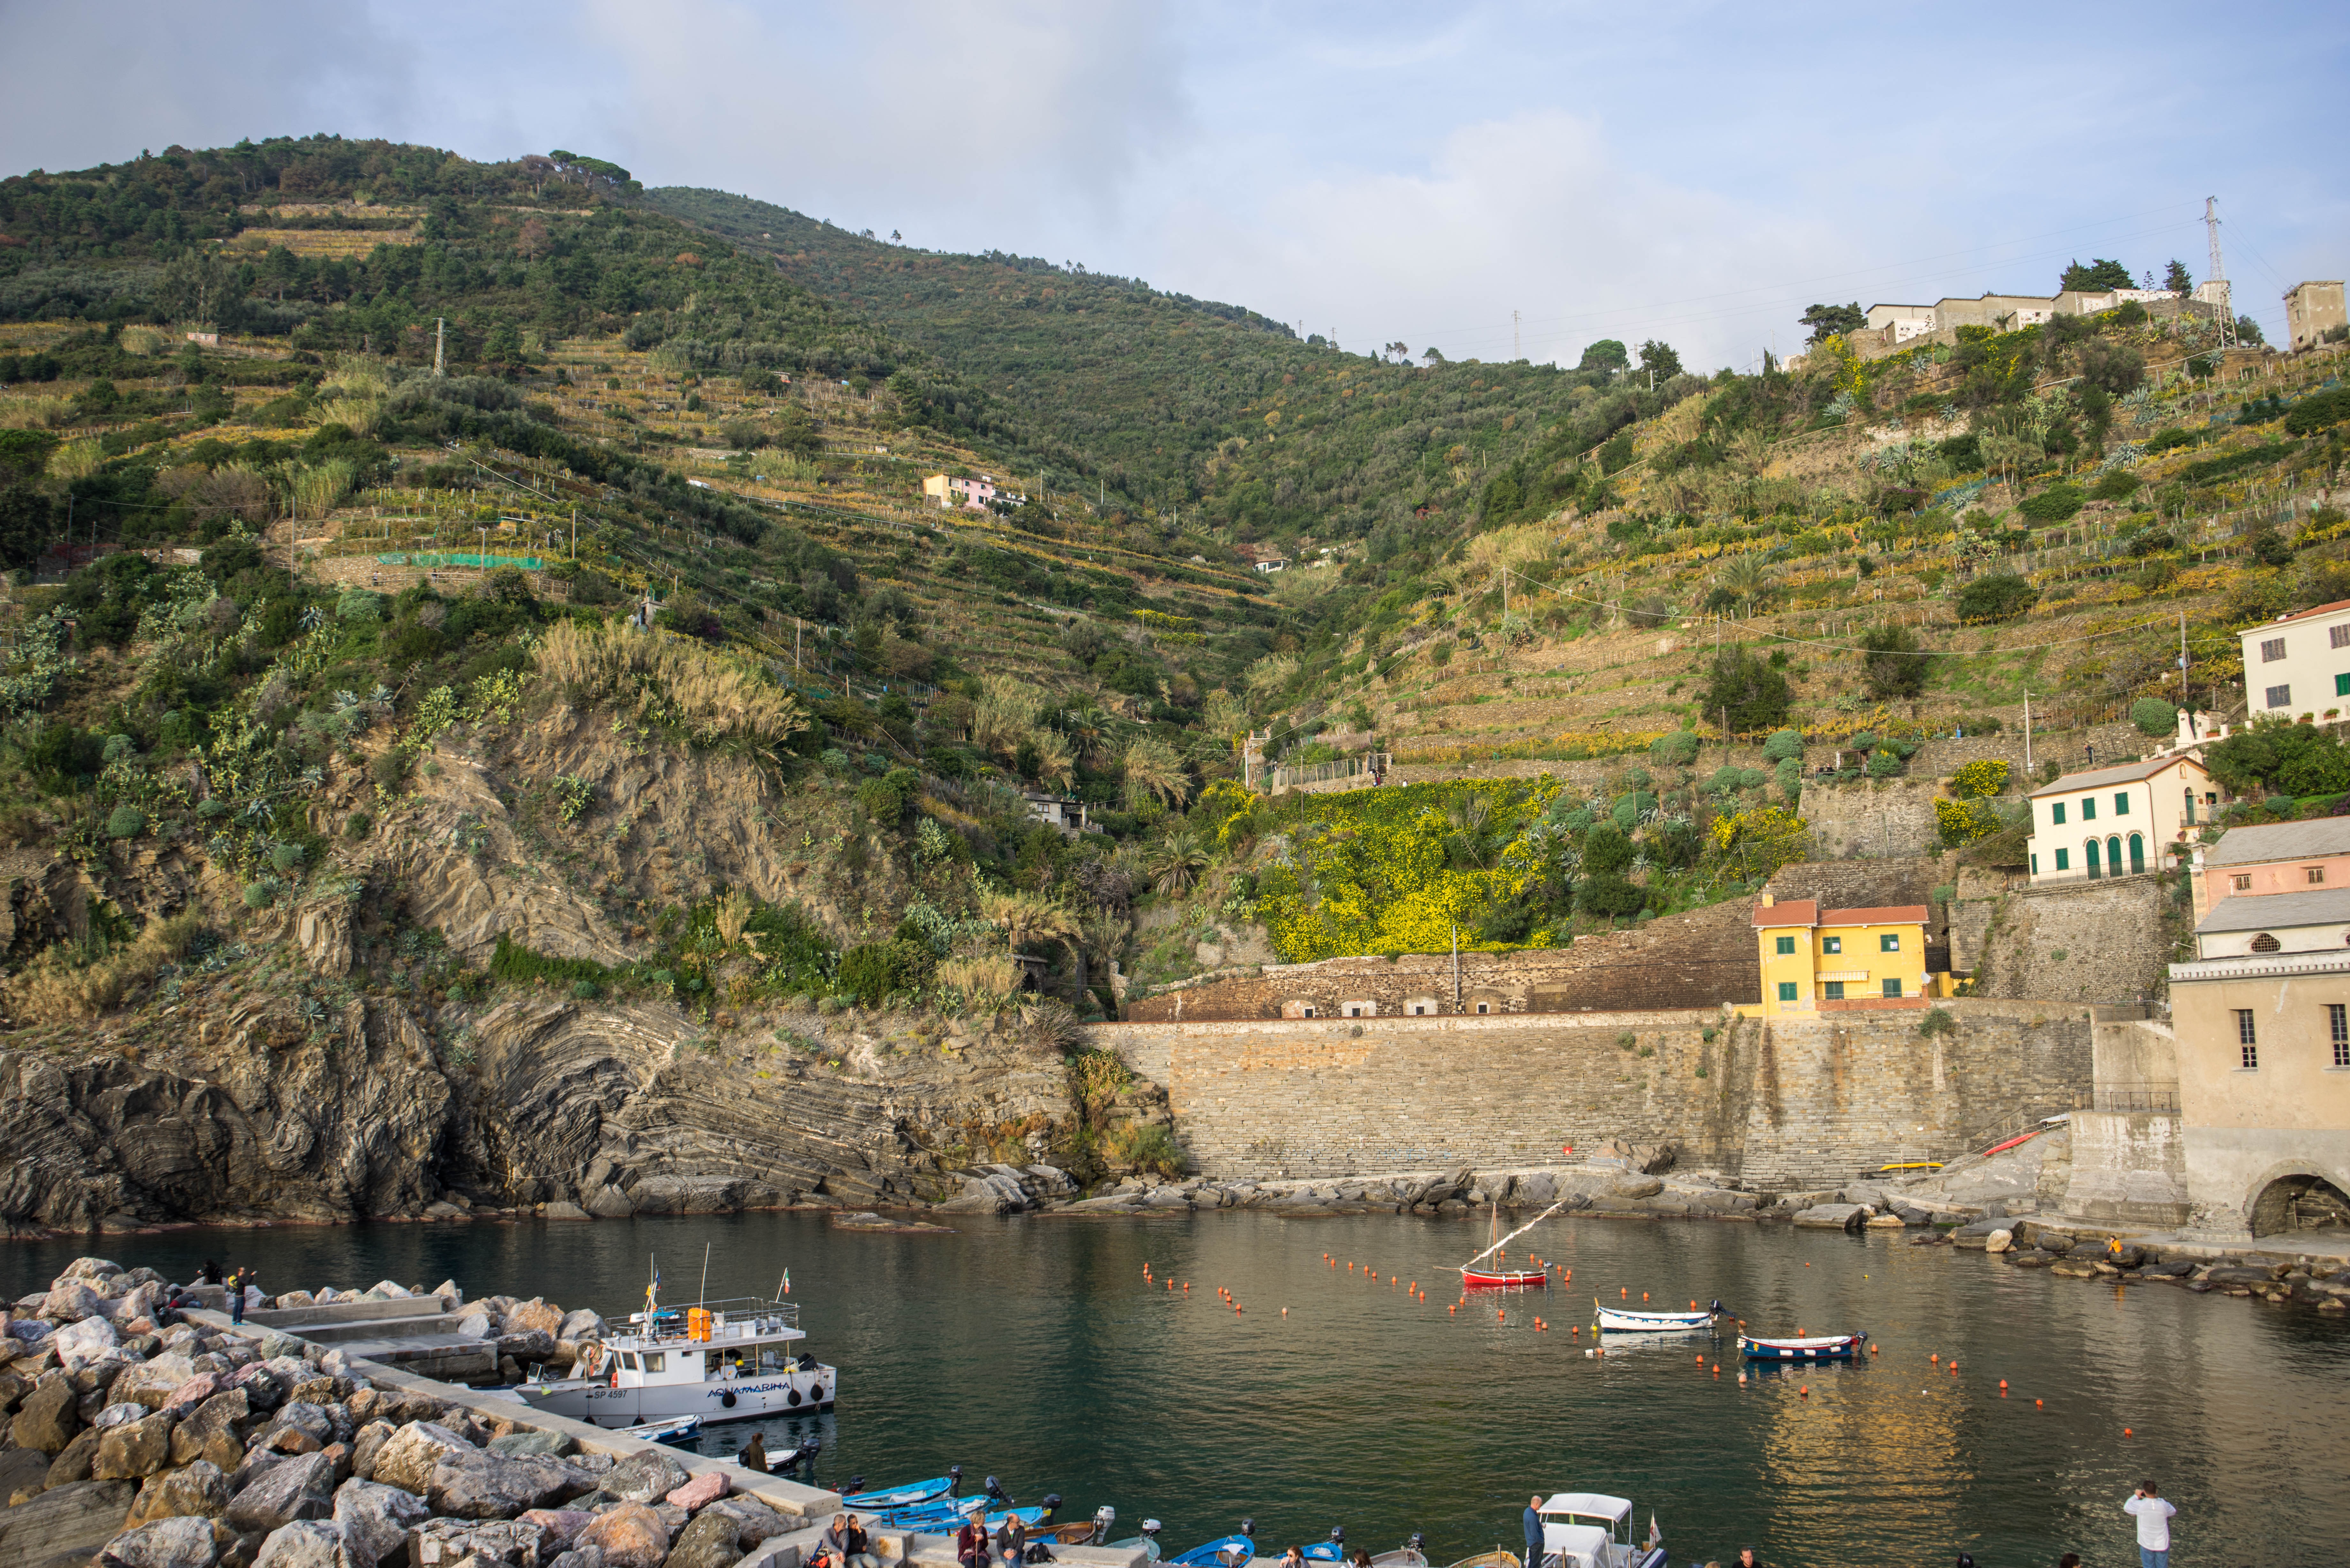
sea, coast, water, nature, architecture, sky, boat, lake, town, coastal, river, travel, village, europe, mediterranean, bay, italy, reservoir, tourism, waterway, body of water, sunny, italian, liguria, landform, cinque terre, aerial photography, terraces